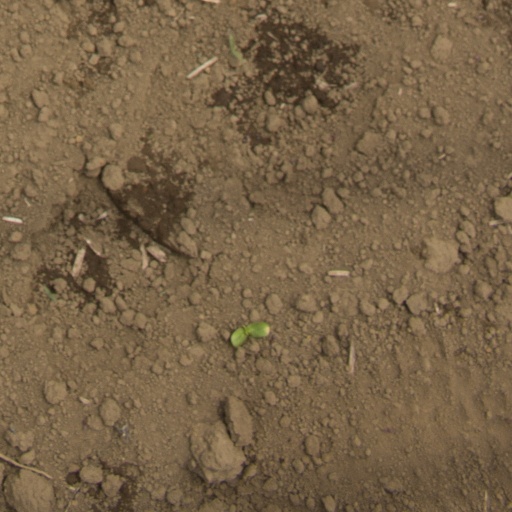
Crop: Jerusalem artichoke